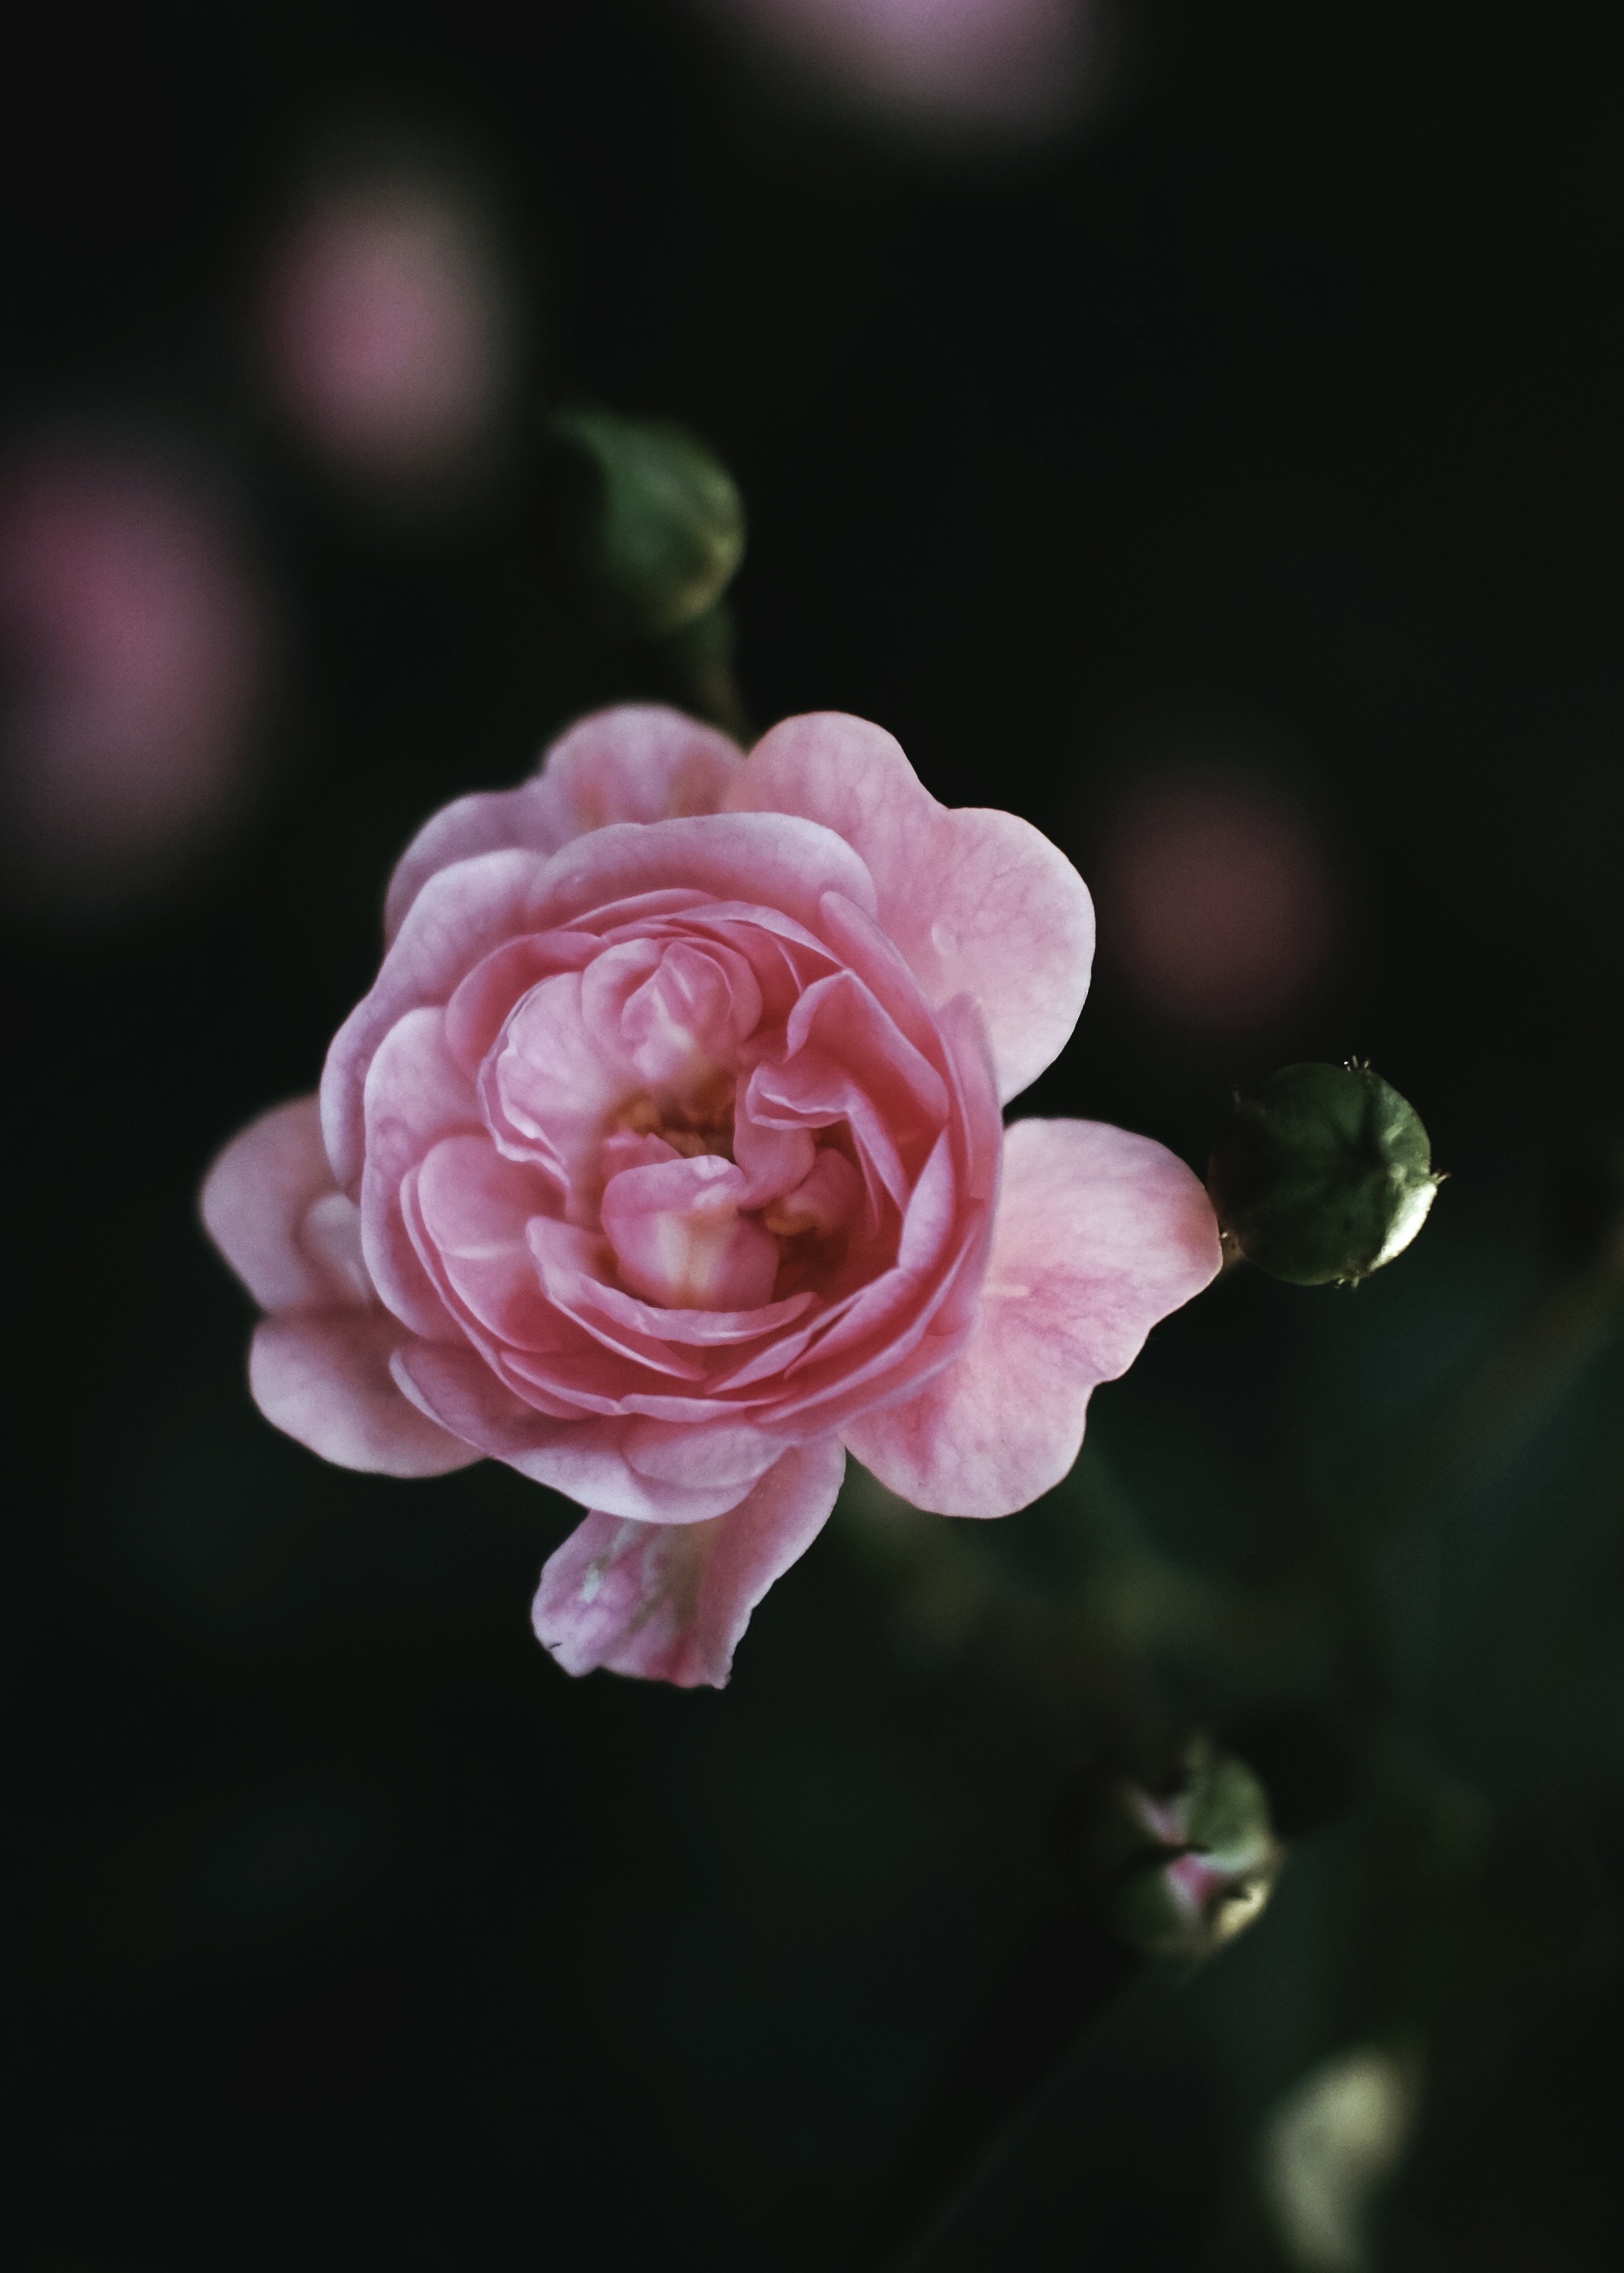
blossom, plant, photography, leaf, flower, petal, floral, rose, pink, flora, close up, macro photography, flowering plant, garden roses, rose family, land plant